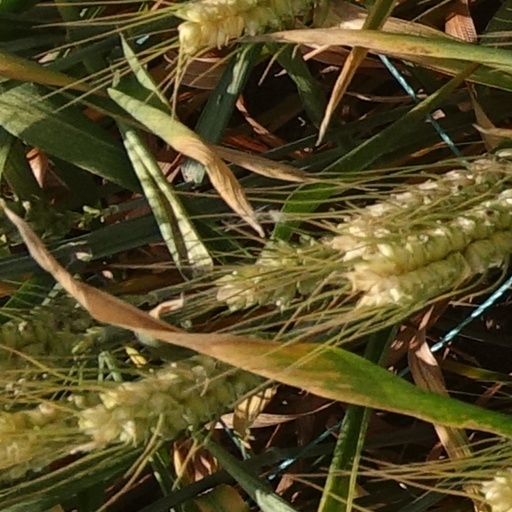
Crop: wheat